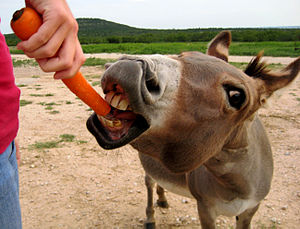
Føde (næring)
Et æsel indtager føde
Føde er navnet på det livsgrundlag, der gør det muligt for en art at udnytte sin niche.